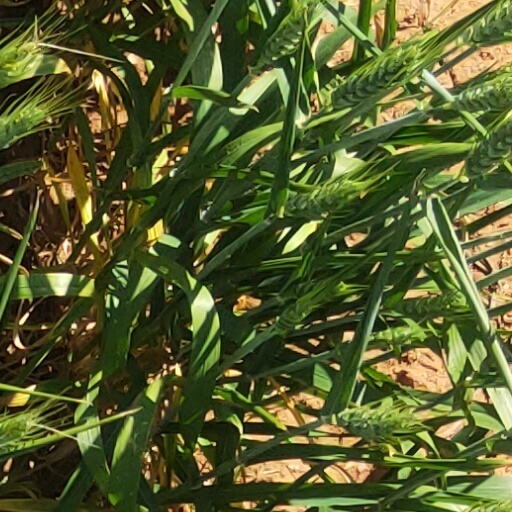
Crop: wheat